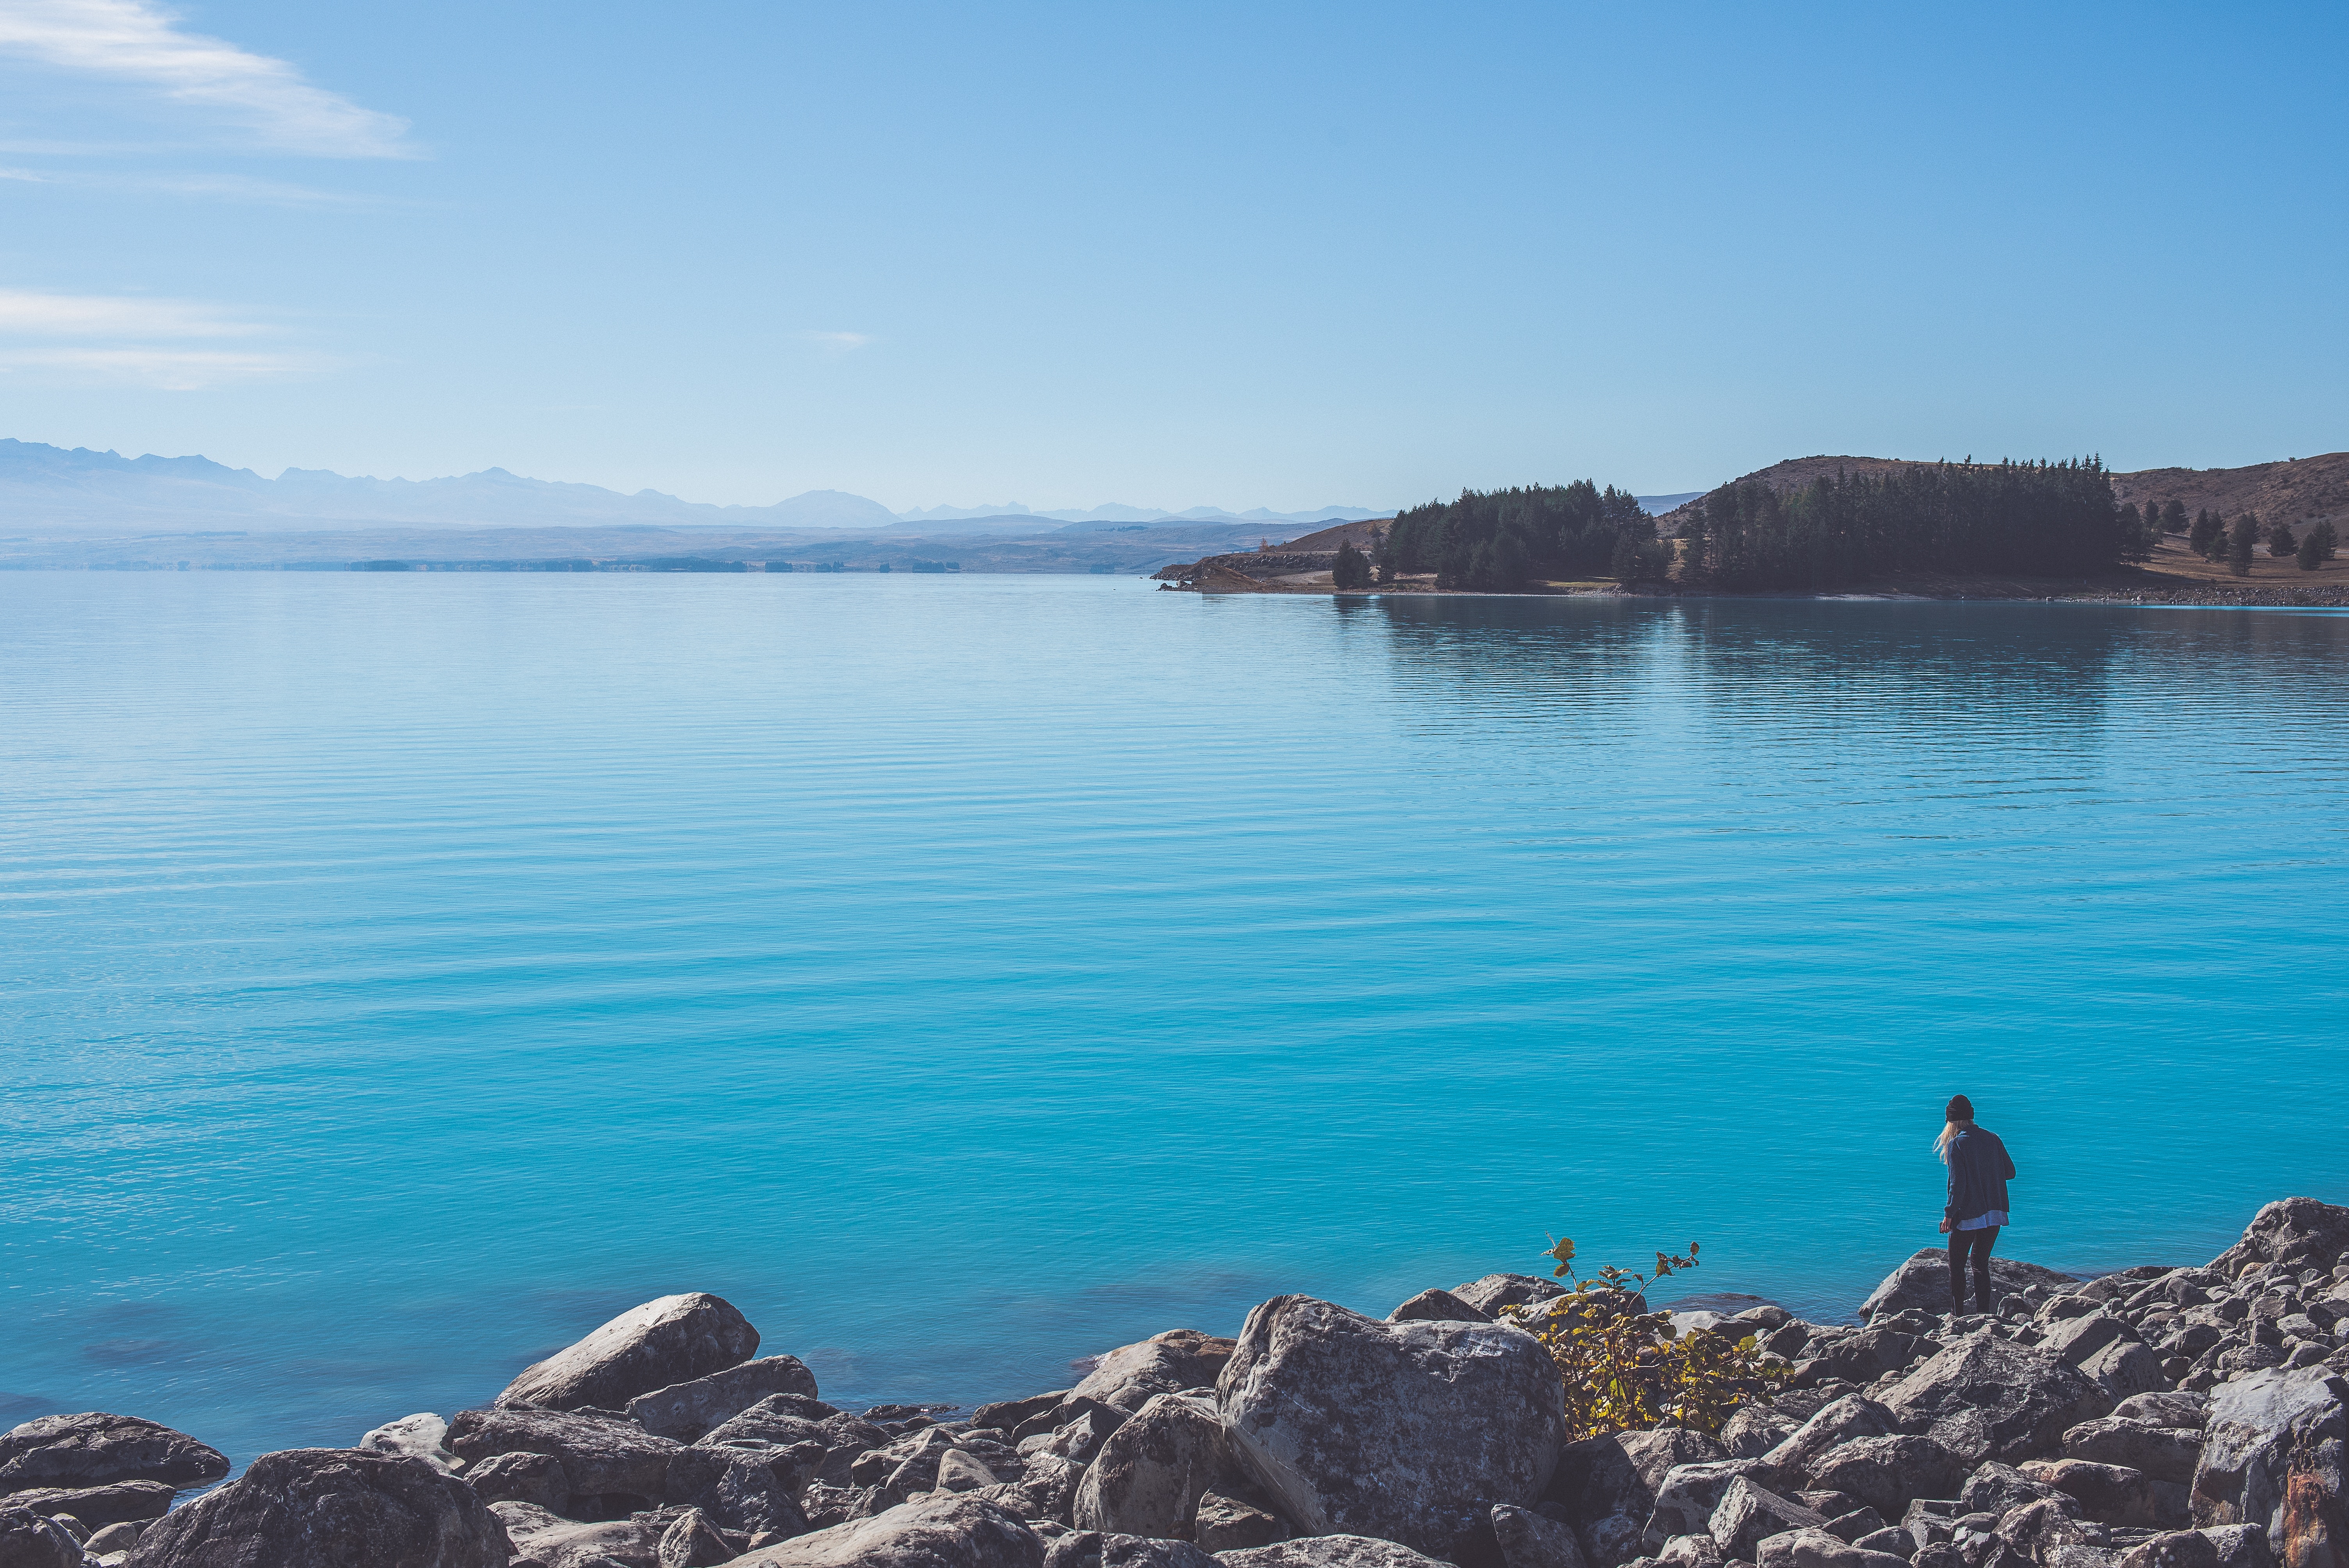
sea, coast, water, rock, ocean, mountain, shore, lake, cliff, cove, reflection, vehicle, lagoon, bay, reservoir, terrain, body of water, loch, crater lake, cape, islet